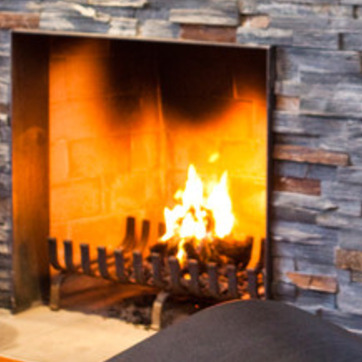
Material: other